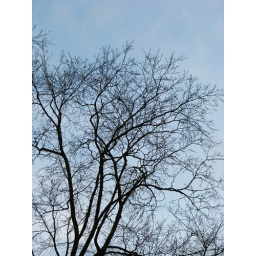
Taking pictures of trees against a winter sky while waiting for the bus home.